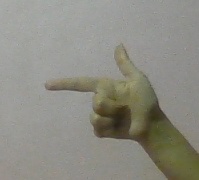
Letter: yaa